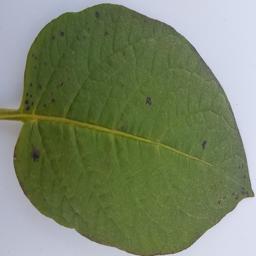
Etiqueta: Tizon_Temprano